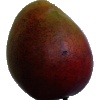
Label: red_mango